Salisbury Plain

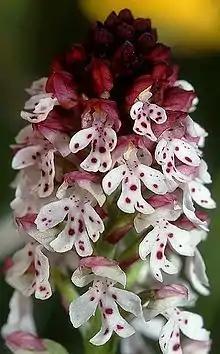
The burnt-tip orchid ("Neotinea ustulata") can be found on Salisbury Plain

The rare and notable plants which occur here include burnt-tip orchid ("Neotinea ustulata"), slender bedstraw ("Galium pumilum"), field fleawort ("Senecio integrifolius") and the nationally scarce British endemic early gentian ("Gentianella anglica"). Particularly associated with long established turf on thin rendzina soils, and rabbit-grazed areas of the eastern and central ranges, are low-growing perennials including squinancy-wort ("Asperula cynanchica"), chalk milkwort ("Polygala calcarea"), dwarf thistle ("Cirsium acaule"), wild thyme ("Thymus praecox"), the nationally scarce bastard toadflax ("Thesium humifusum") and purple milk-vetch ("Astragalus danicus") in its most southerly British station.